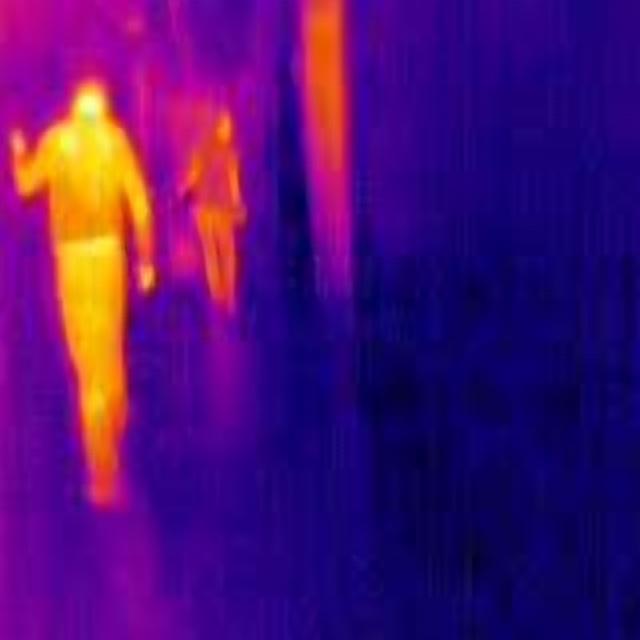
Detected objects:
label: person
label: person